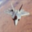
Label: airplane